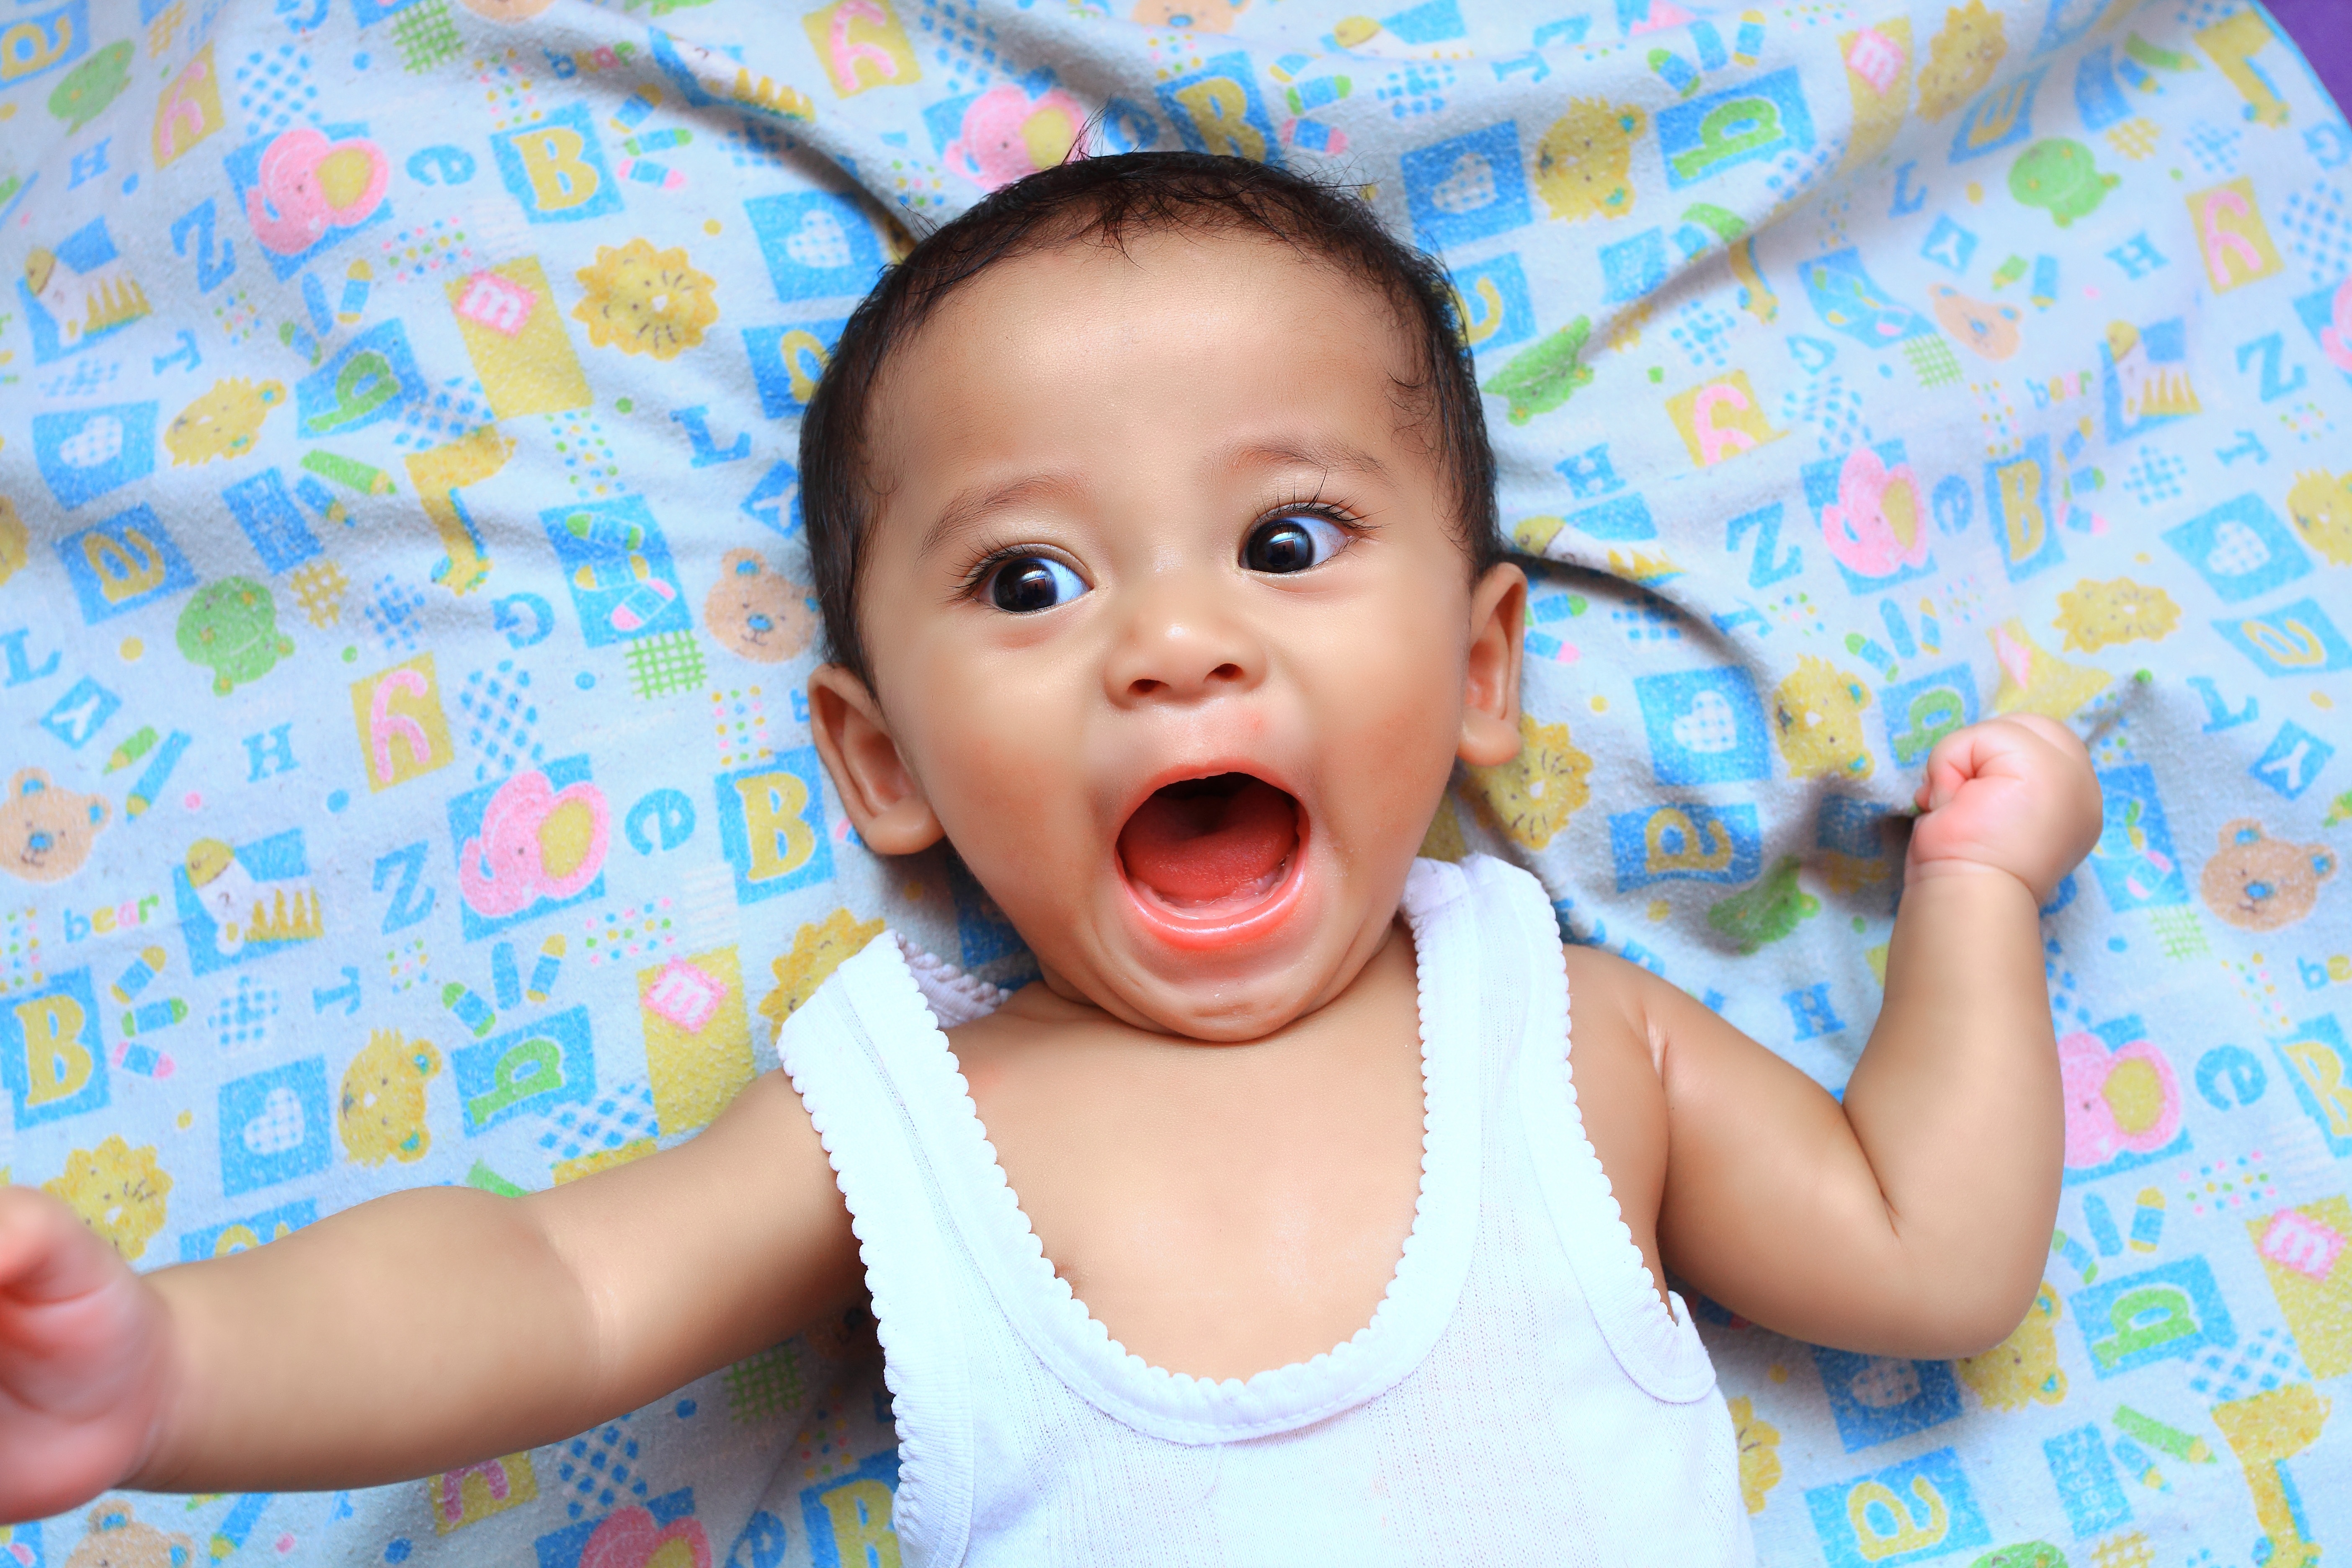
person, play, sweet, boy, kid, cute, love, young, child, human, baby, facial expression, childhood, smiling, smile, face, eating, fun, happy, happiness, infant, toddler, little, skin, expression, organ, adorable, sweetness, cute baby